College of Saint Benedict and Saint John's University

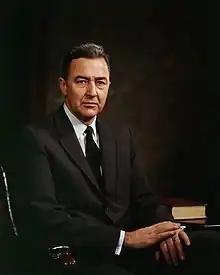
Eugene McCarthy

Both the College of Saint Benedict and Saint John's University are residential liberal arts colleges that require students to live on-campus for four years.